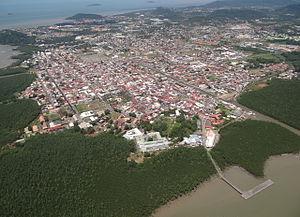
En 2017, l'aire urbaine de Cayenne a une population municipale de 138 920 habitants et est composée de six communes, pour une superficie de 5 087 km².
En 2016, l'unité urbaine de Cayenne est une unité urbaine française centrée sur la ville de Cayenne, chef-lieu du département et région d'outre-mer français de la Guyane de l'arrondissement de Cayenne. Elle a une population municipale de 118 731 habitants et est composée de trois communes pour une superficie de 207 km². Ces communes, Cayenne, Matoury et Remire-Montjoly, sont toutes situées sur l'île de Cayenne.